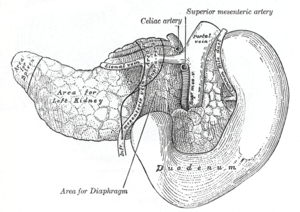
L'artère mésentérique supérieure est une artère qui naît de la face antérieure de l'aorte abdominale, juste en dessous de l'origine du tronc cœliaque. Elle vascularise l'intestin depuis la partie inférieure du duodénum jusqu'à l'angle colique gauche, ainsi que le pancréas.